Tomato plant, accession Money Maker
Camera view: tilt-top (135 deg); turntable rotation: 60 degrees
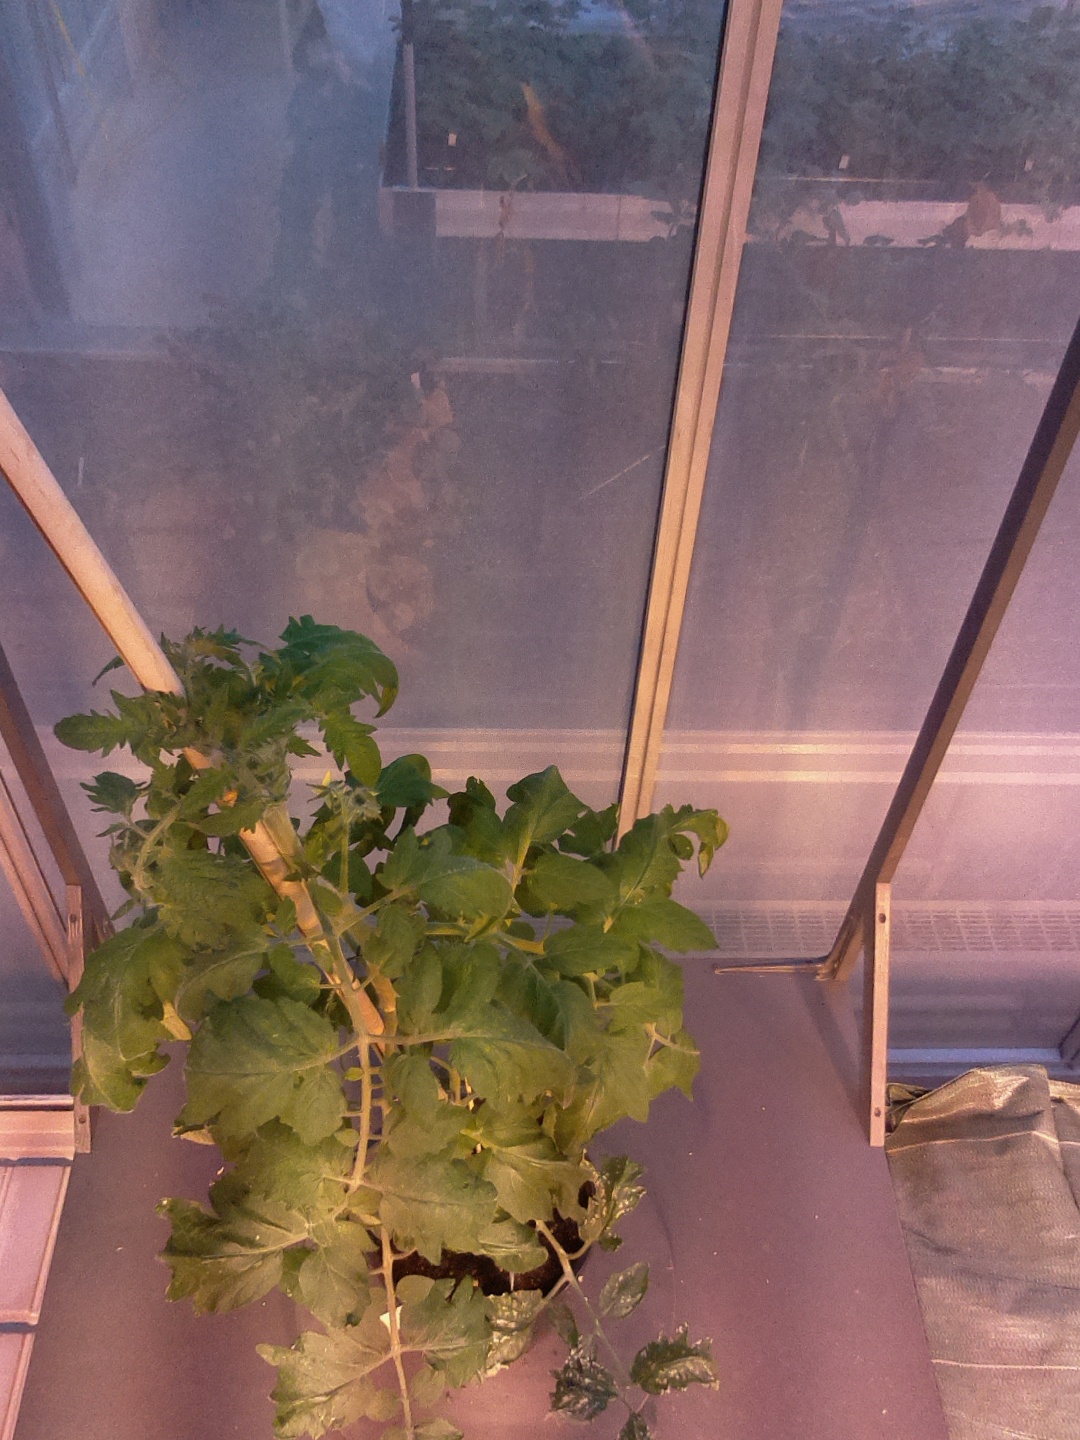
BBCH growth stage 60: First flowers open